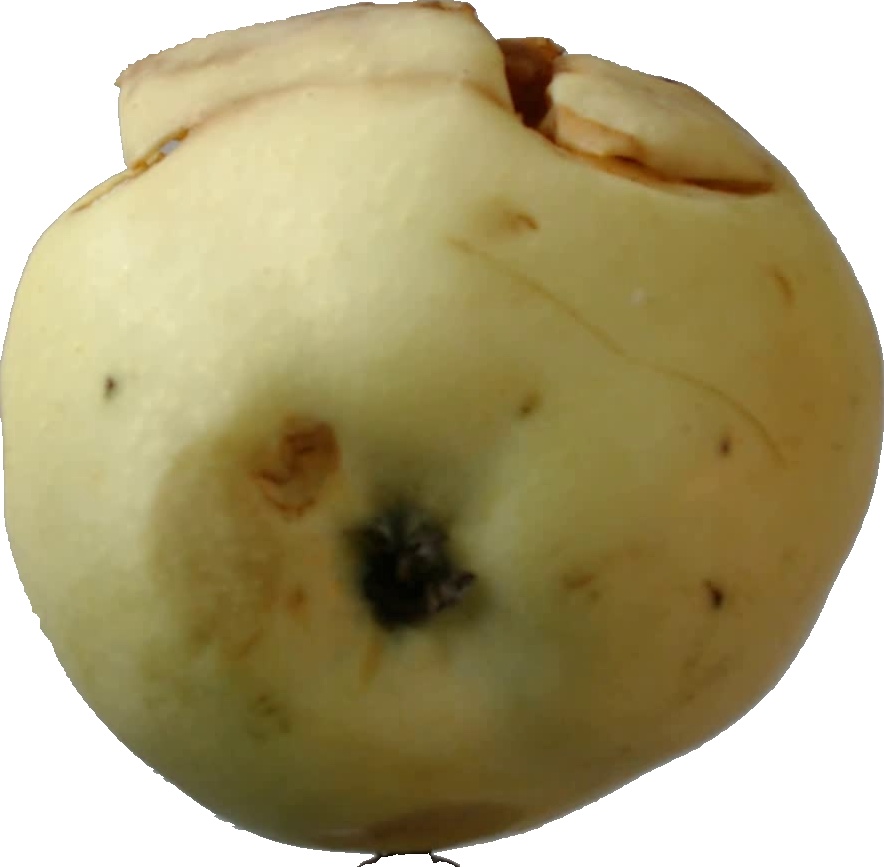
Label: apple_hit_1